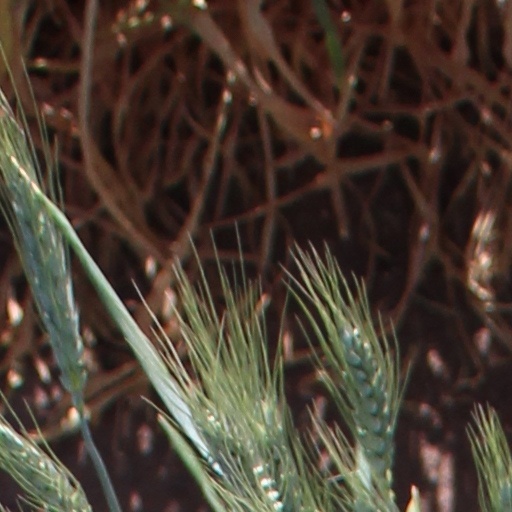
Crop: wheat